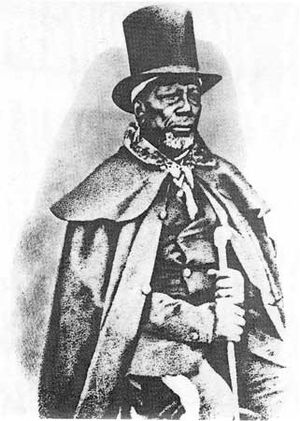
Moshoeshoe I
Moshoeshoe var basothohøvding i Lesotho og var født i Menkhoaneng i den nordlige del af dagens Lesotho. Han var den første søn af Mokhachane, en mindre høvding af baktotelilinjen, en gren af klanen Kuena. I hans tidlige barndom hjalp han sin far med at få magten over nogle mindre klaner. I en alder af 34 år dannede Moshoeshoe sin egen klan og blev høvding. Han og hans tilhængere slog sig ned ved bjerget Butha–Buthe.